NASAMS

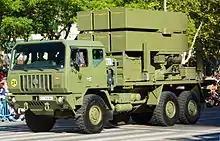
A Spanish NASAMS 2 launcher vehicle during a military parade in 2009

The RNoAF together with KDA conducted a mid-life update of NASAMS in the early 2000s, called NASAMS 2. The upgraded version was handed over to RNoAF in mid-2006. The major difference between the two versions is the use of standard tactical data links (Link 16, Link 11, JREAP, ATDL-1 etc.), as well as a better ground radar. Full operational capability (FOC) was expected for 2007.